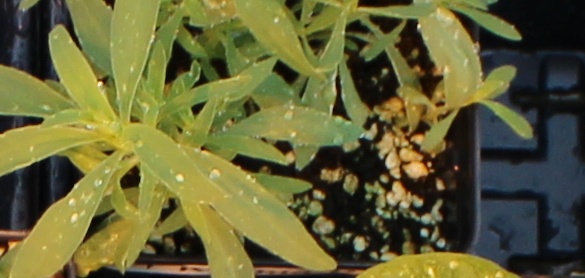
Label: Kochia